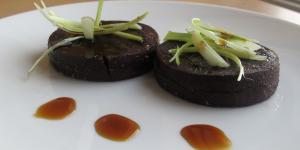
pastel de morcilla